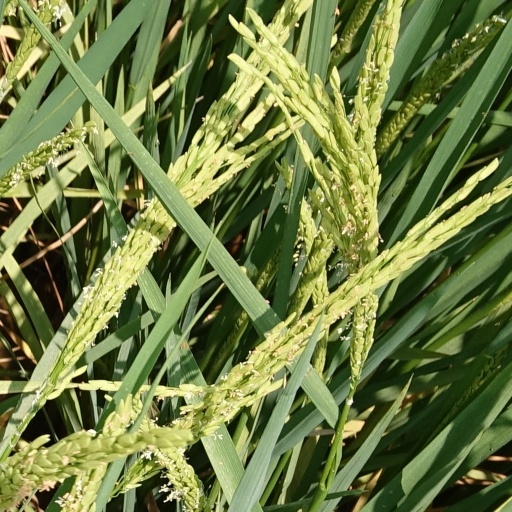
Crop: rice